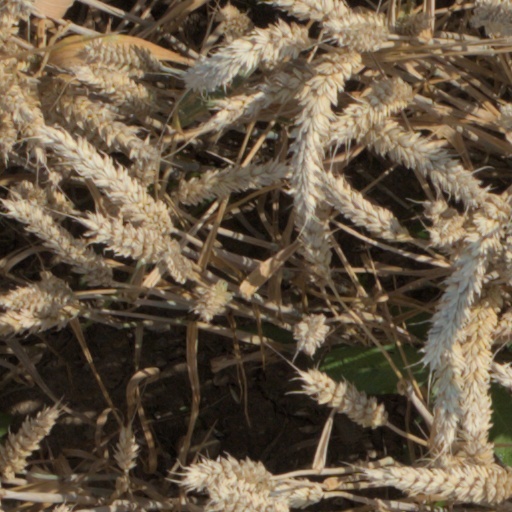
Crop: wheat